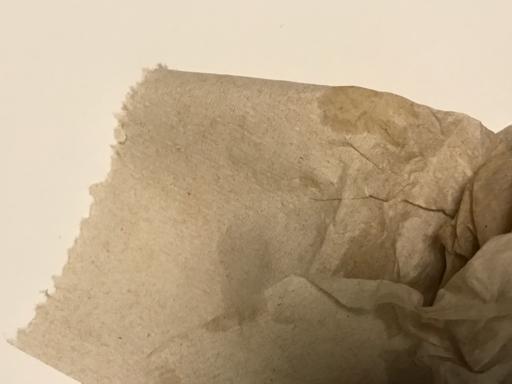
Label: trash